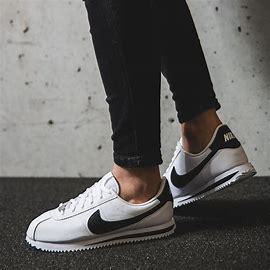
Brand: Nike
Model: Cortez Basic SL